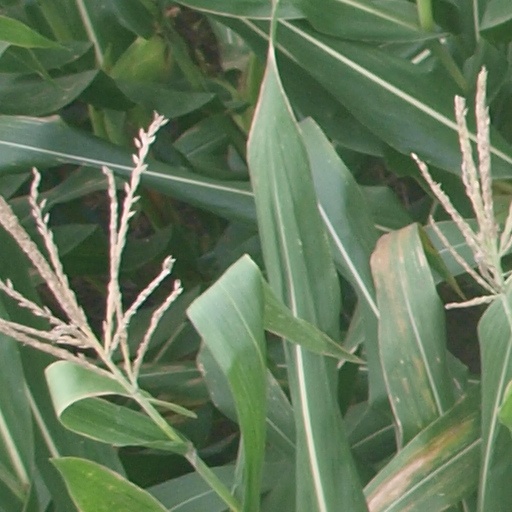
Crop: maize; corn